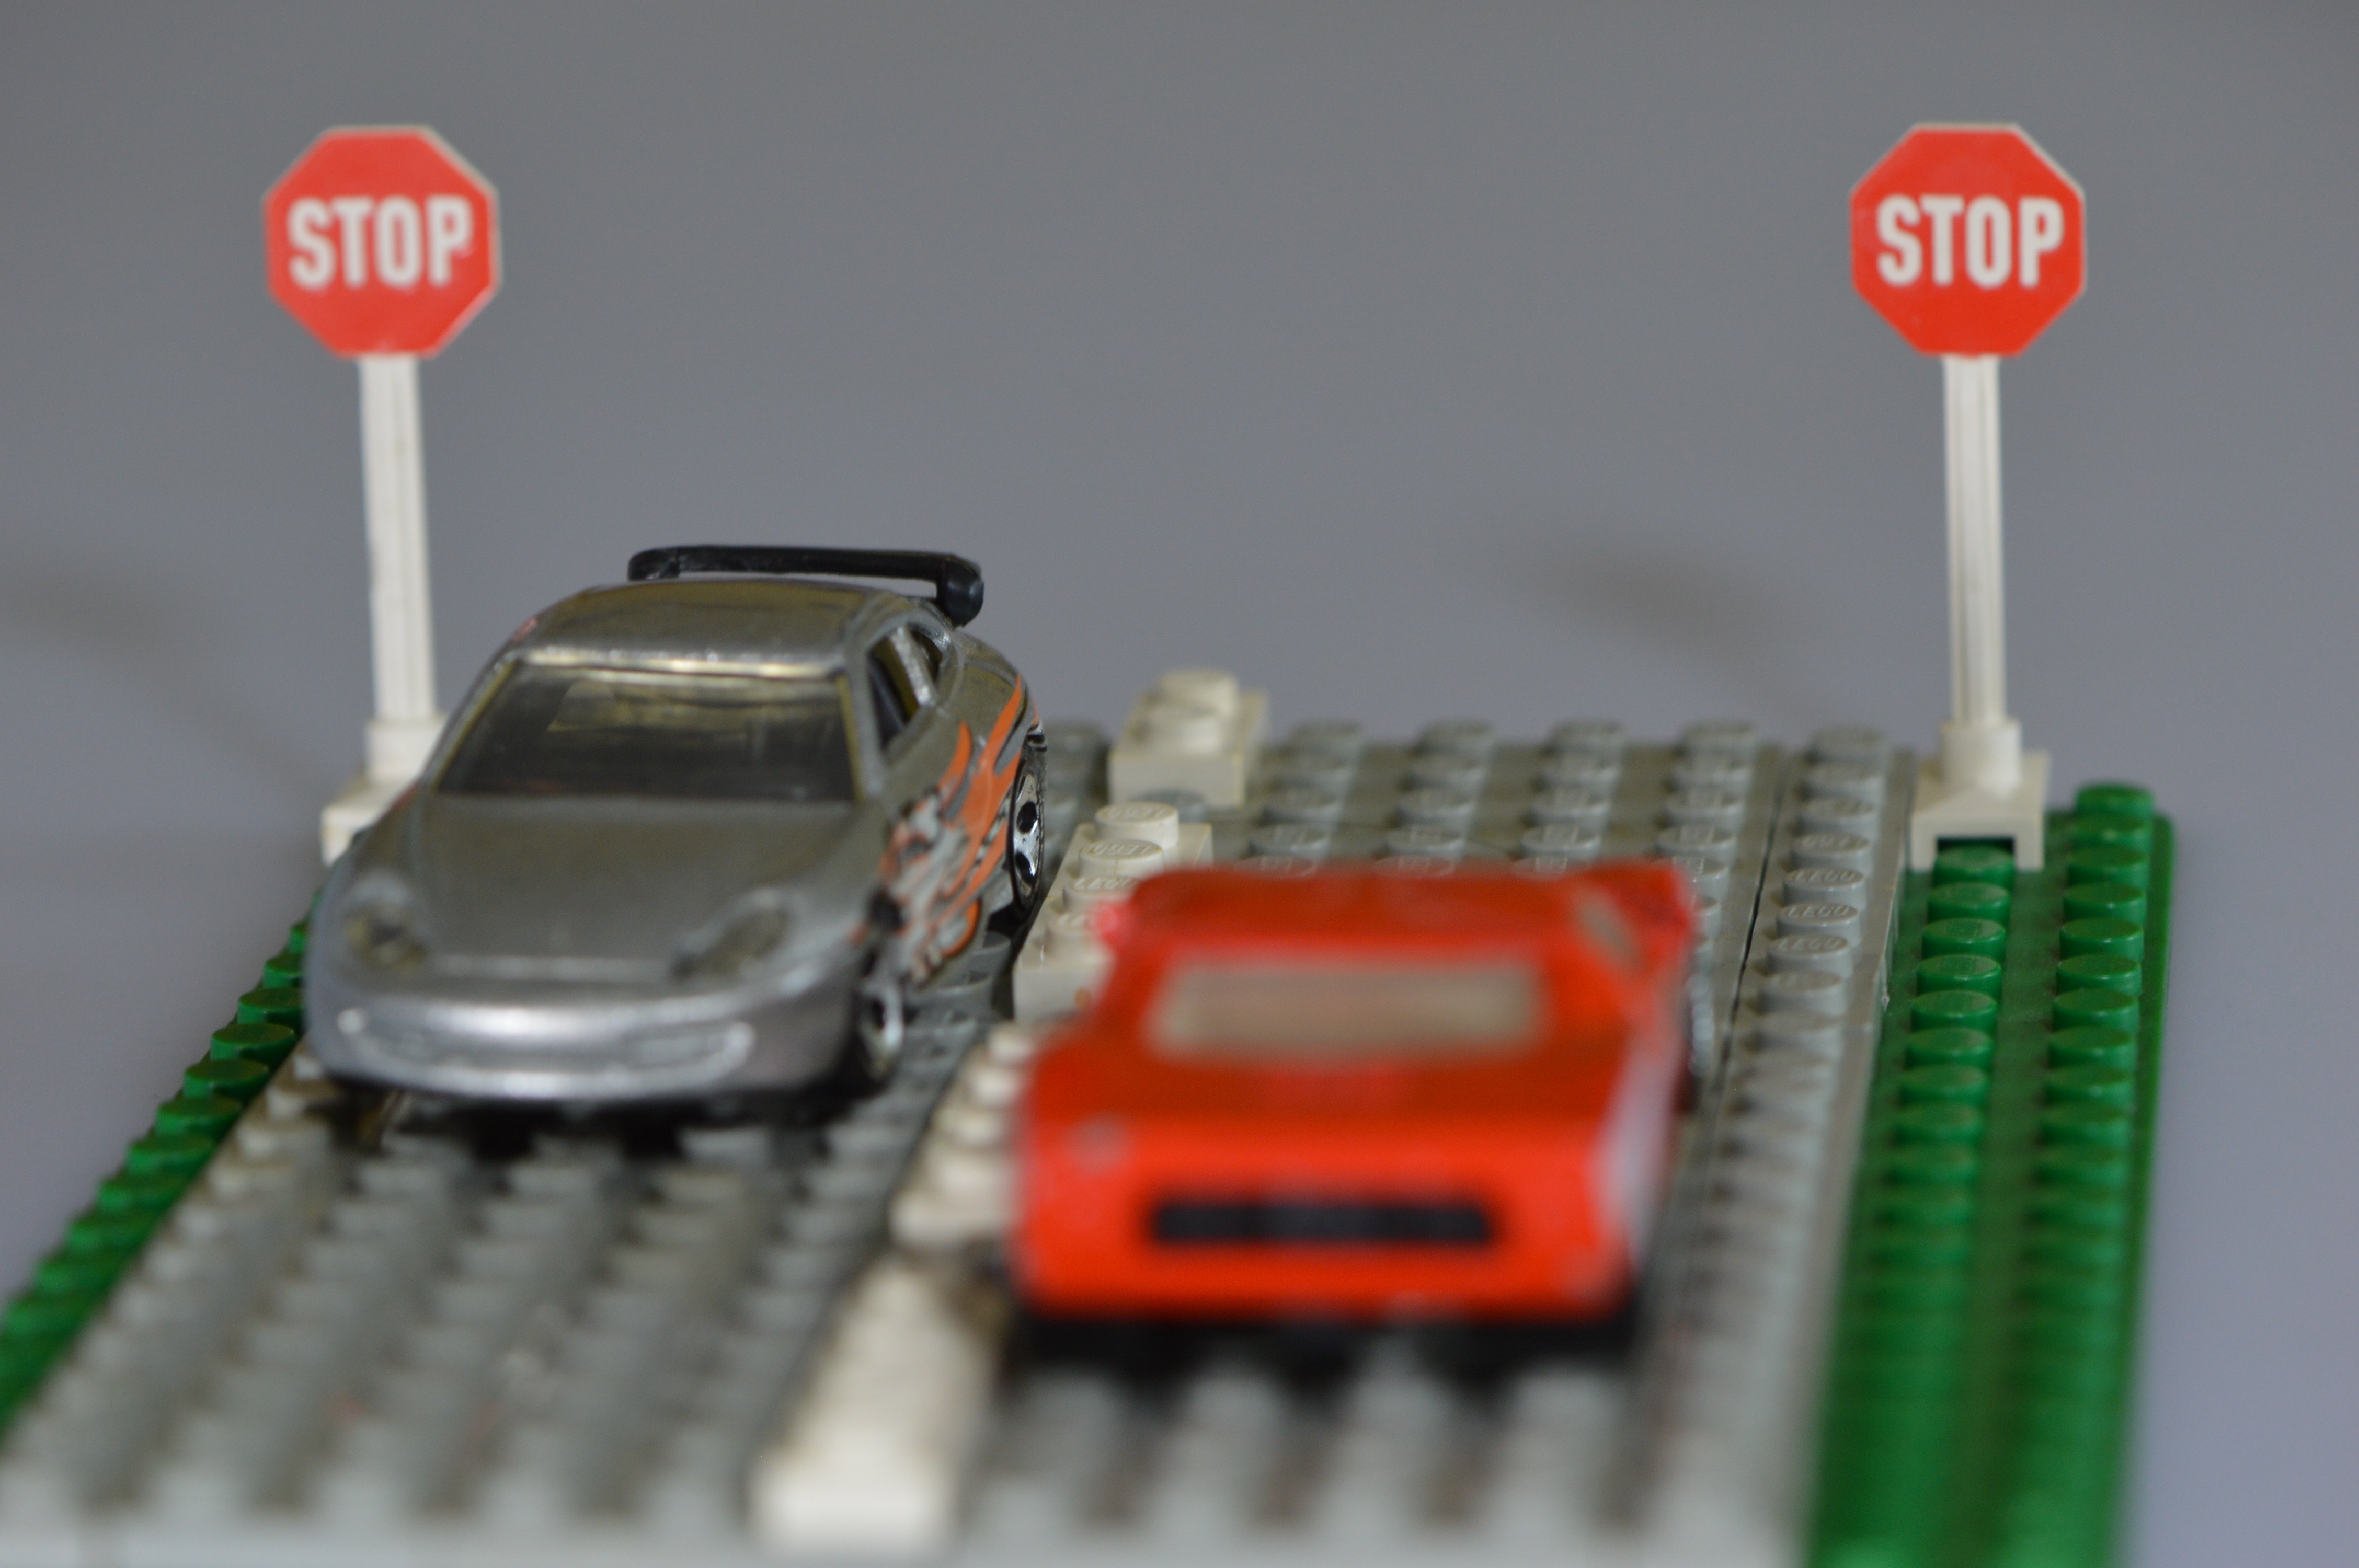
technology, road, play, colorful, toy, children, toys, lego, model car, building blocks, microcontroller, scale model, personal computer hardware